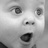
Emotion: surprise